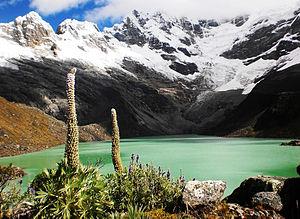
La laguna Allicocha, est un lac glaciaire situé dans la cordillère Blanche à 4 482 m d'altitude. Elle est issue de la fonte des glaciers orientaux du Paccharaju et du Copa au début du XXᵉ siècle.